Giovanni Gaetano Bottari

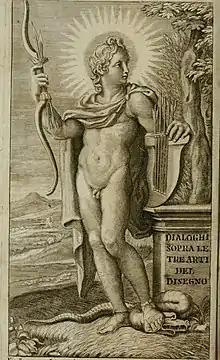
"Dialoghi sopra le tre arti del disegno", Rome, 1770

For Clement XII Bottari built up one of the most celebrated private libraries of the time; it was particularly rich in historical, legal, ecclesiastical and artistic material and included a vast collection of prints and drawings, which was cited in contemporary guidebooks as one of the best collections of graphic work in existence. He was especially interested in prints that reproduced works of art and thus provided a valuable study resource for artists and critics. He acquired the drawings mainly for Cardinal Corsini; he collected them together in volumes and marked the folios, neatly but not always reliably, with attributions.